Pattazhy

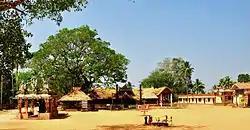
Pattazhy Devi Temple

Pattazhy, also Pattazhi is a village located in Pathanapuram taluk in the eastern part of the Kollam District, Kerala state, India. It is best known as the site of an ancient Bhagavathy temple, Pattazhy Devi Temple.